KNVB Cup

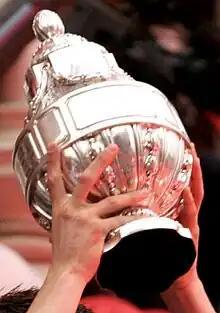
The Trophy

The broadcast rights are included in the KNVB broadcast rights package, which also include the Johan Cruyff Shield.